French conquest of Algeria

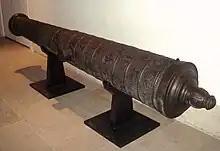
Ornate Ottoman cannon, length: 385cm, cal:178mm, weight: 2910, stone projectile, founded 8 October 1581 in Algiers, seized by France at Algiers in 1830. Musée de l'Armée, Paris.

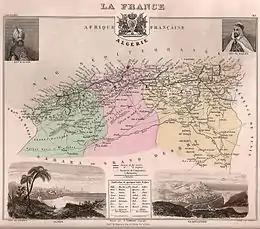
1877 map of the three French departments of Alger, Oran and Constantine

Admiral Duperré took command in Toulon of an armada of 635 ships and then headed for Algiers. Following a plan for the invasion of Algeria originally developed by Major Boutin under Napoleon in 1808, General de Bourmont then landed 34,000 soldiers west of Algiers, at Sidi Ferruch, on 14 June 1830. To face the French, the dey sent 7,000 janissaries, 19,000 troops from the beys of Constantine and Oran, and about 17,000 Kabyles. The French established a strong beachhead and pushed toward Algiers, thanks in part to superior artillery and better organization. On 19 June the French defeated the dey's army at the battle of Staouéli, and entered Algiers on 5 July after a three-week campaign. The dey accepted capitulation in exchange for his freedom and the offer to retain possession of his personal wealth. Five days later, he went into exile in Naples with his family. The Turkish Janissaries also quit the territory, leaving for Turkey. The dey's departure ended 313 years of Ottoman rule of the territory.